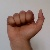
The image shows a hand gesture representing the letter 'A' in Indian Sign Language.